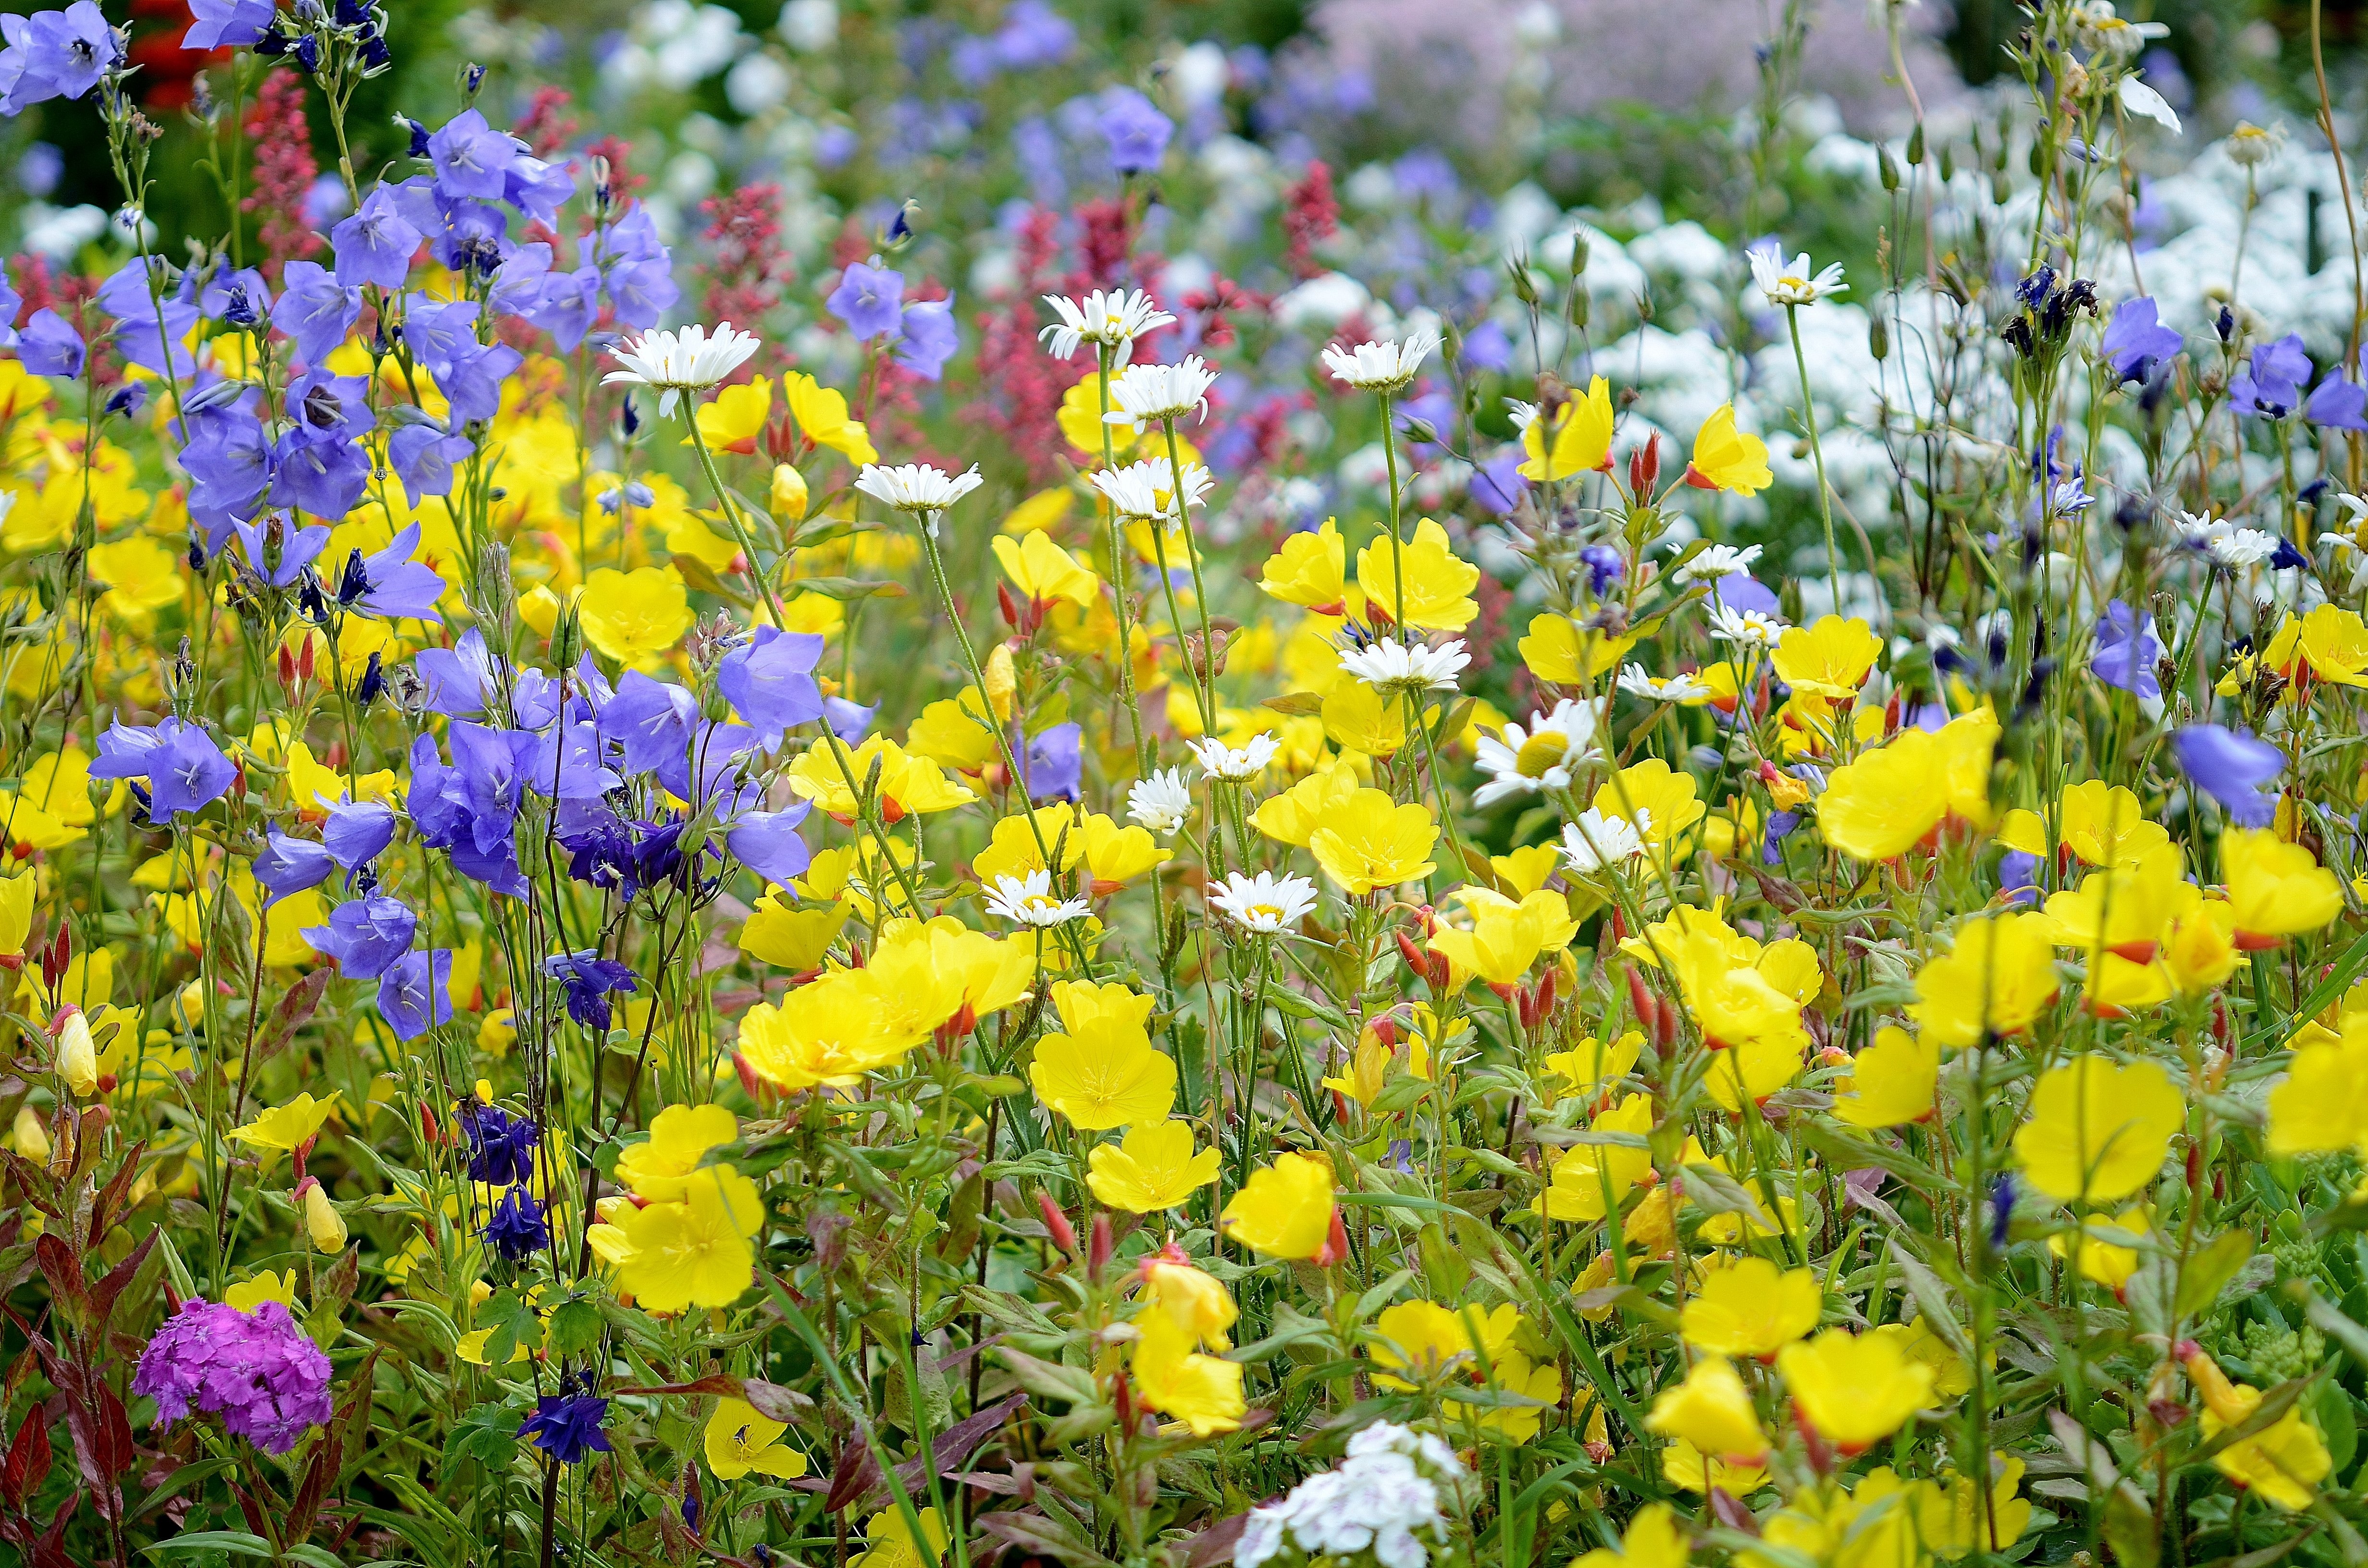
nature, plant, white, meadow, prairie, leaf, flower, purple, bloom, daisy, wildlife, spring, color, macro, colorful, pink, flora, wildflower, flowers, background, daisies, beautiful, flowering plant, annual plant, land plant, violet family, natureyellow